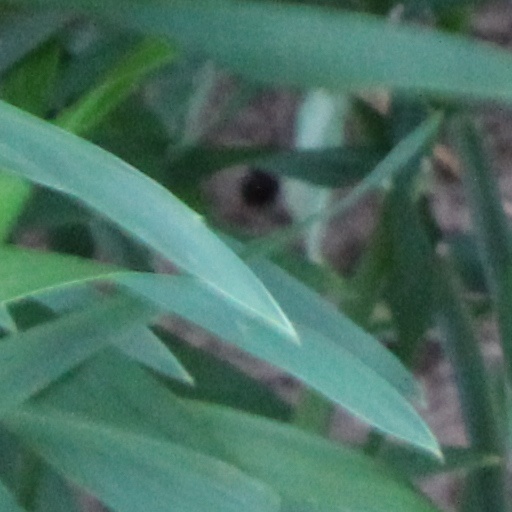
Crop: wheat